Dubai Desert Classic

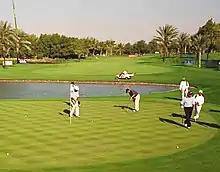
Emirates Golf Club

In January 2023, it was confirmed that Hero MotoCorp would become the new title sponsor of the event, beginning in 2023.